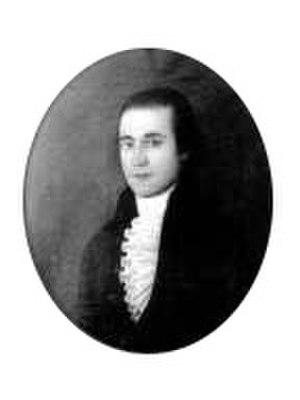
Le procureur général du Massachusetts est un haut fonctionnaire élu, membre du gouvernement du Massachusetts. L'actuelle procureure générale est la démocrate Maura Healey, en poste depuis 2015.
Barnabas Bidwell, né le 23 août 1763 à Monterey et mort le 27 juillet 1833 à Kingston dans la province de l'Ontario du Canada était un homme politique américain, connu notamment pour sa lutte pour l'abolition de l'esclavage et la traque des marchands pratiquant la traite négrière malgré l'Act Prohibiting Importation of Slaves qui l'interdit depuis 1ᵉʳ janvier 1808.